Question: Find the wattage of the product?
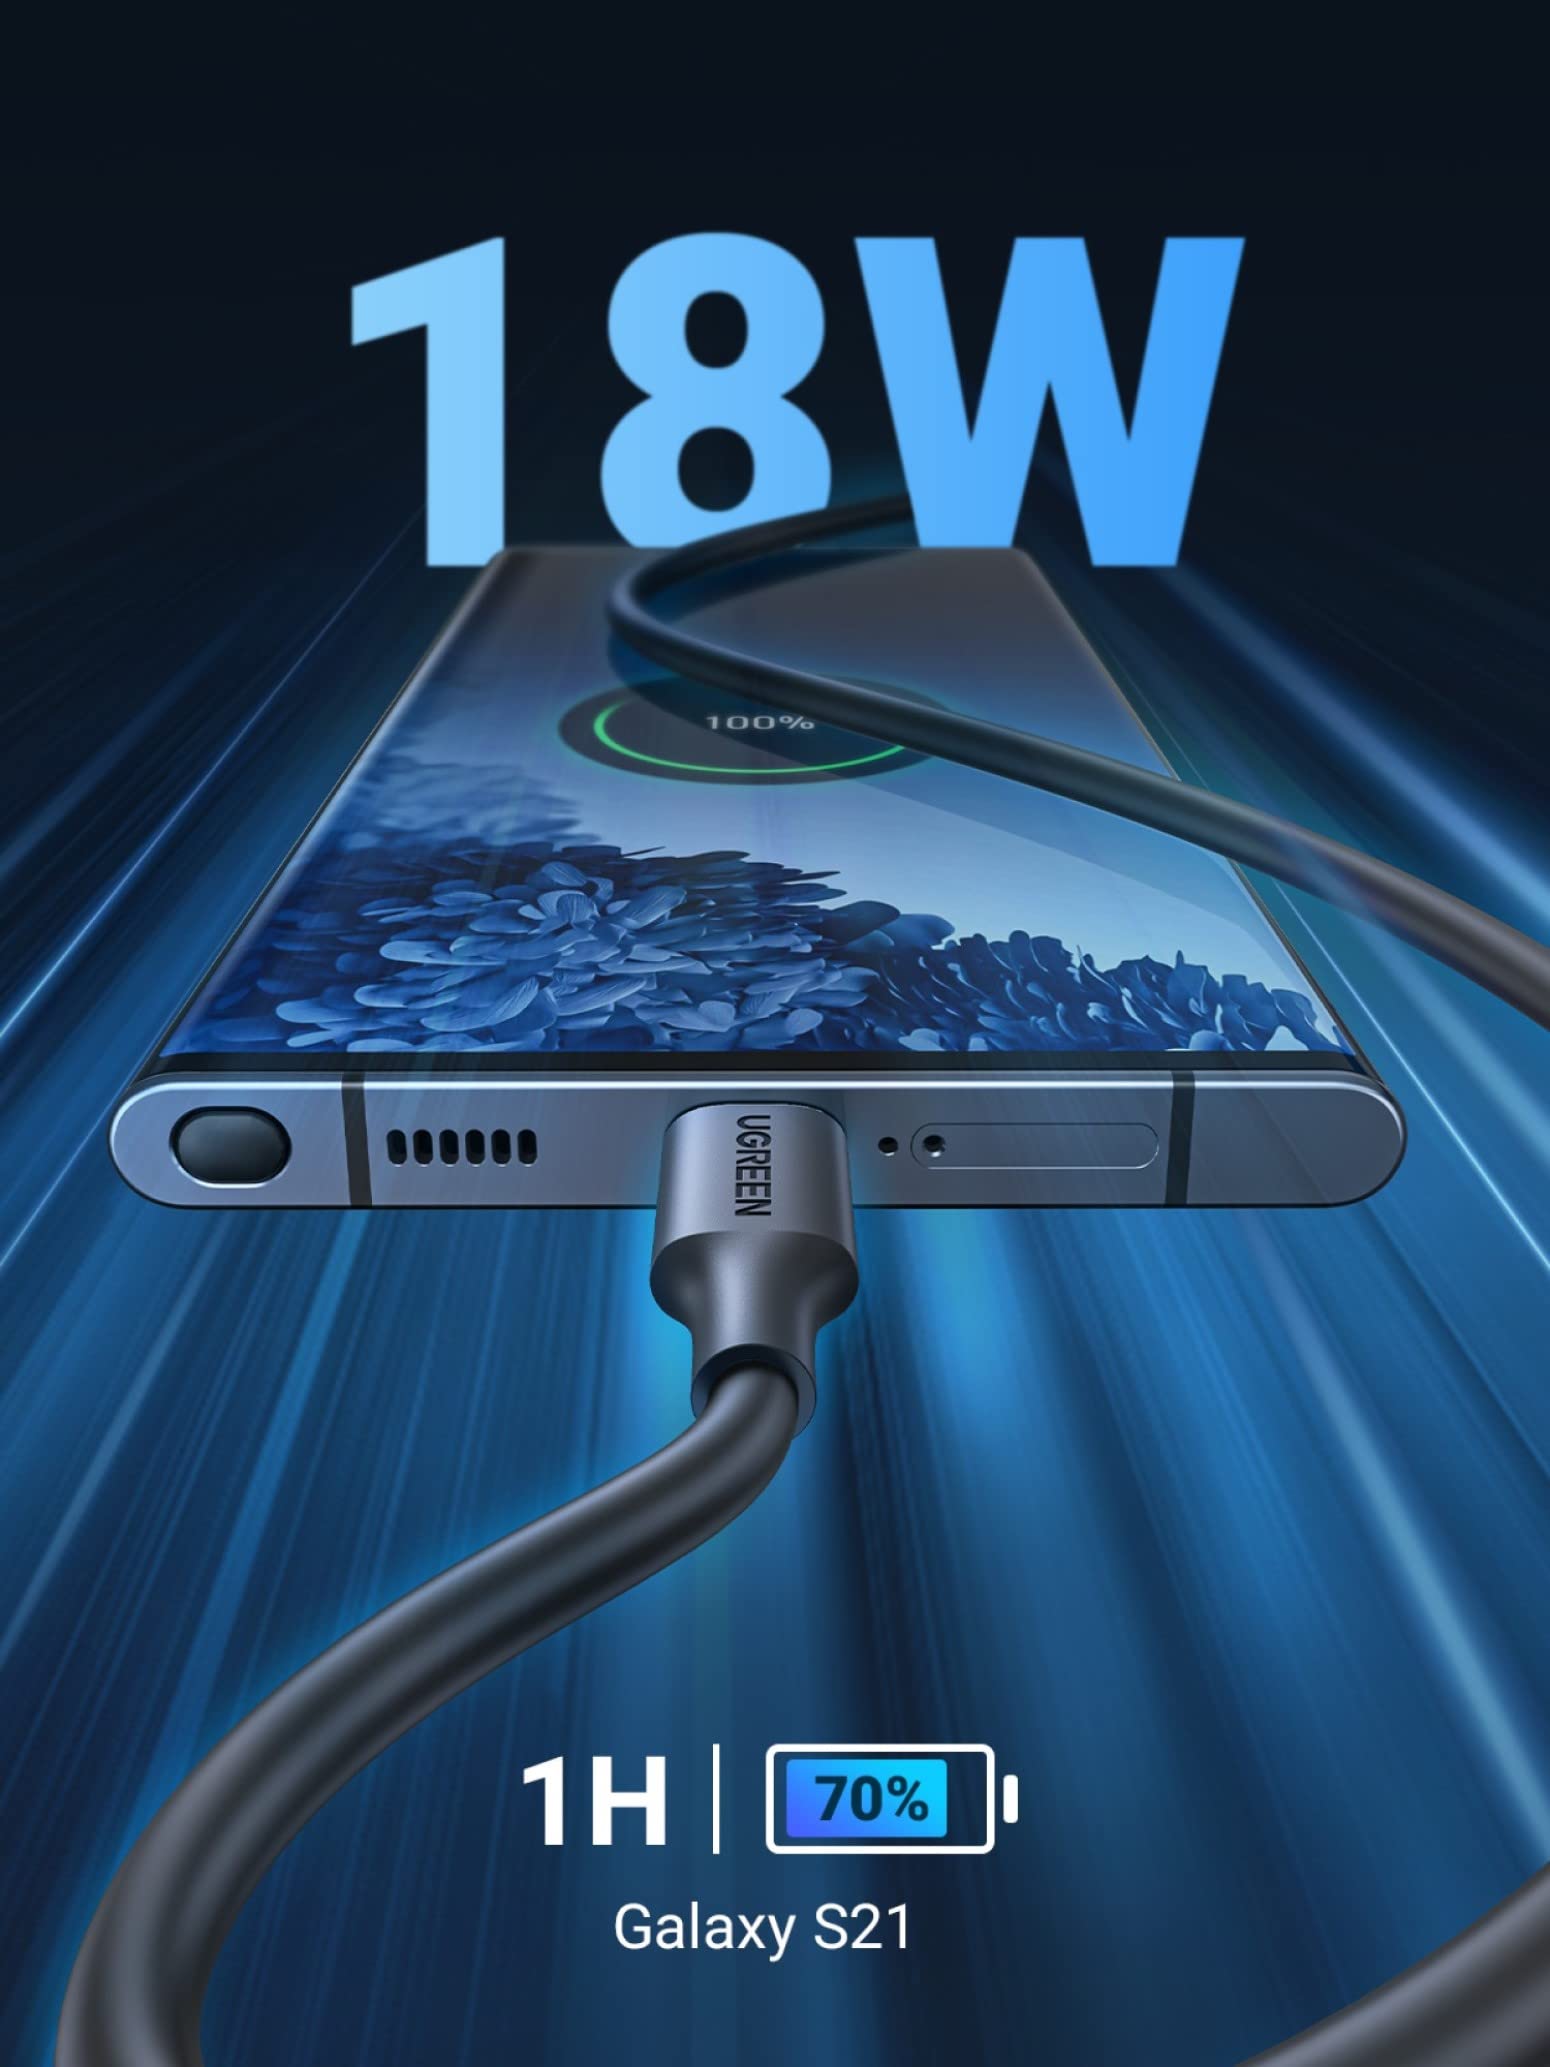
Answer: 18.0 watt